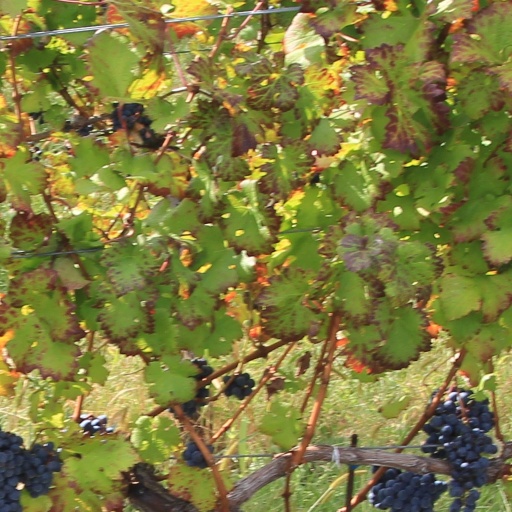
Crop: grape